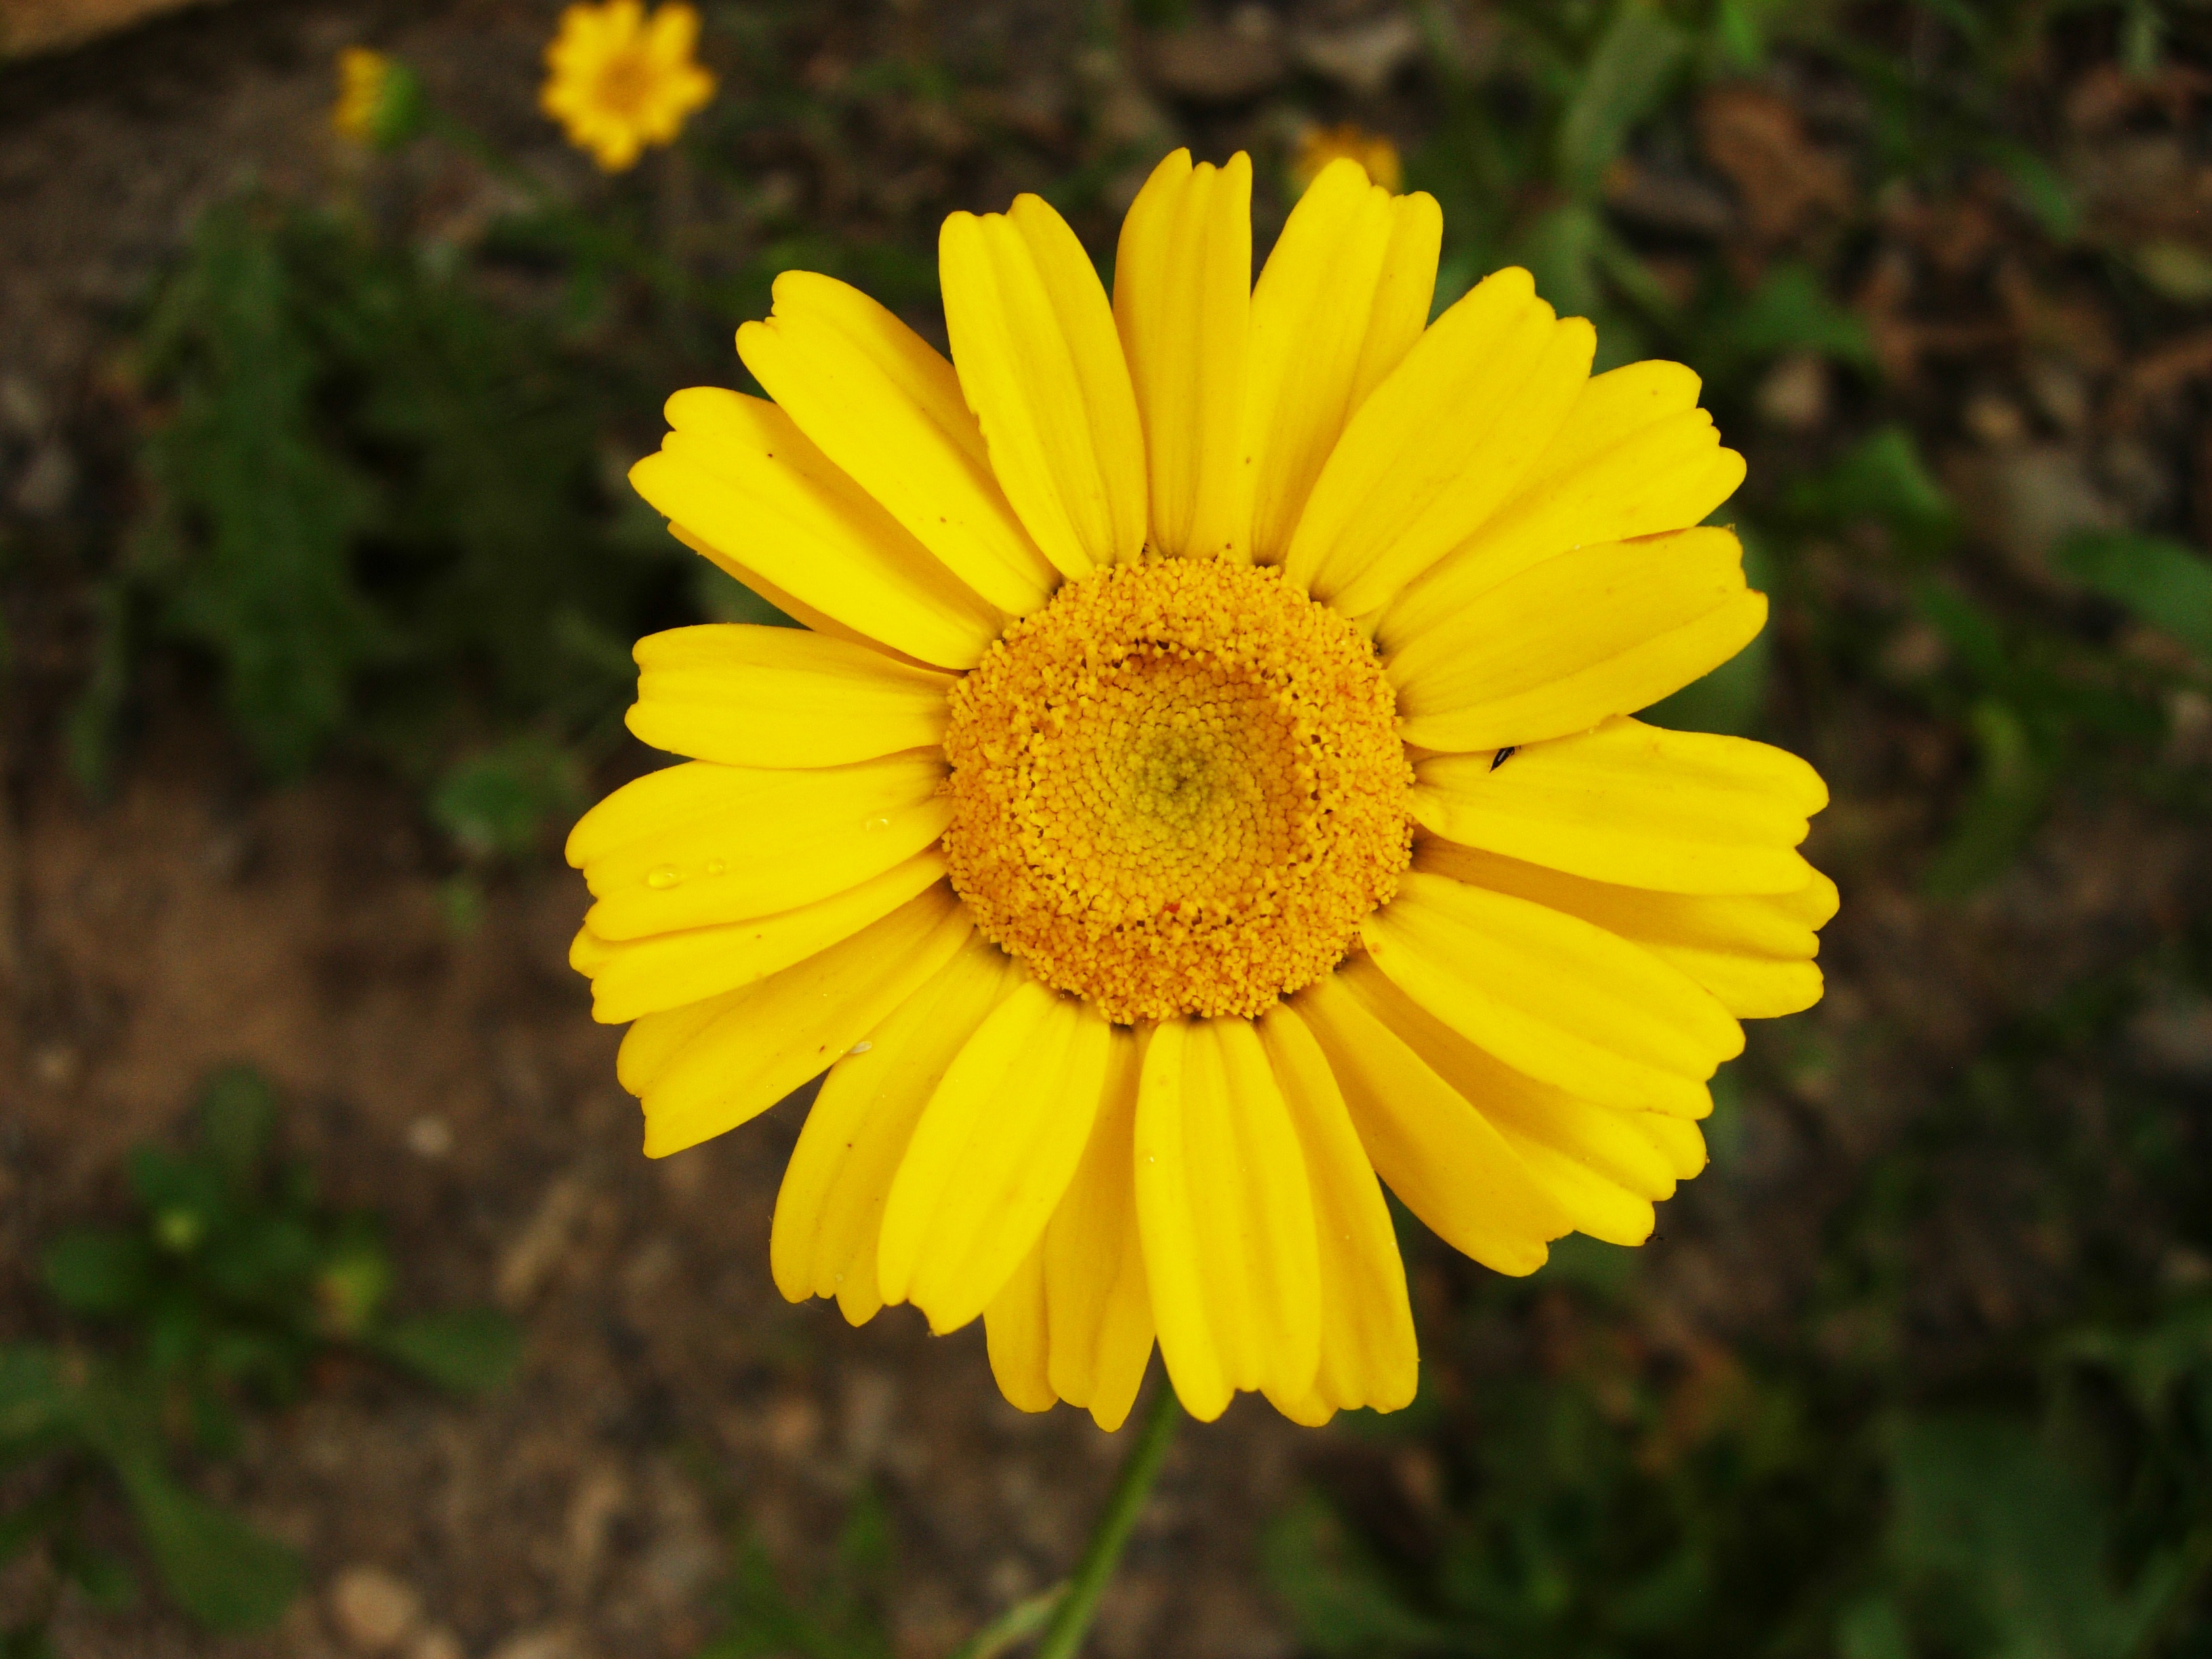
nature, plant, field, dandelion, flower, petal, daisy, wild, herb, botany, yellow, garden, flora, wildflower, wild flowers, petals, macro photography, summer flowers, flowering plant, daisy family, calendula, oxeye daisy, annual plant, plant stem, land plant